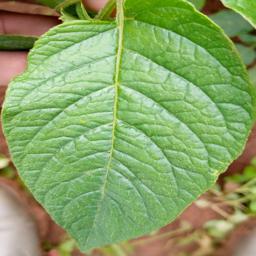
Etiqueta: Sana